Sovetsky Soyuz-class battleship

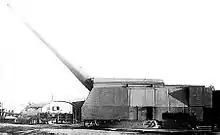
406 mm B-37 gun in MP-10 test mount, 1940

The main armament consisted of three electrically powered MK-1 triple turrets, each with three 50-caliber 406 mm B-37 guns. The guns could be depressed to −2° and elevated to 45°. They had a fixed loading angle of 6° and their rate of fire varied with the time required to re-aim the guns. It ranged from 2.0 to 2.6 rounds per minute depending on the elevation. The turrets could elevate at a rate of 6.2 degrees per second and traverse at 4.55 degrees per second. 100 rounds per gun were carried. The guns fired projectiles at a muzzle velocity of ; this provided a maximum range of .